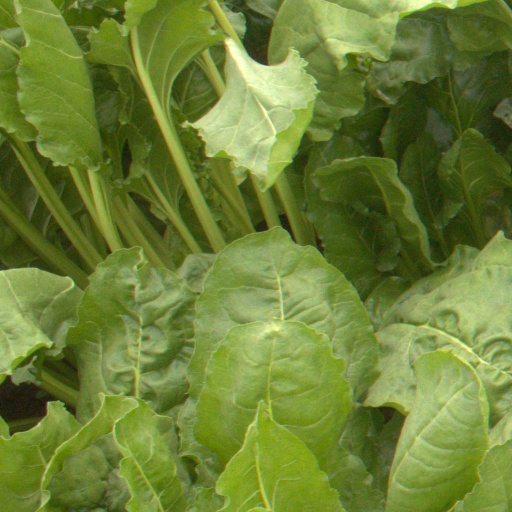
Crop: sugar beet